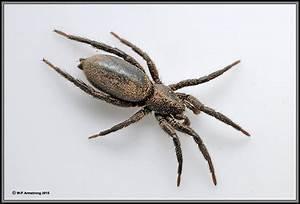
spider